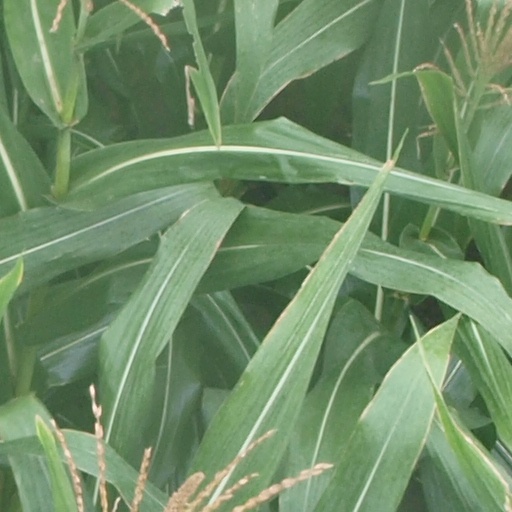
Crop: maize; corn